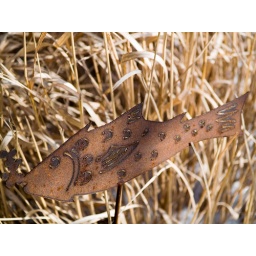
fish in grass